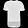
Label: T - shirt / top